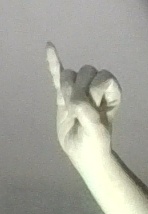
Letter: meem